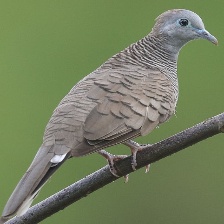
Species: ZEBRA DOVE
Scientific name: GEOPELIA STRIATA